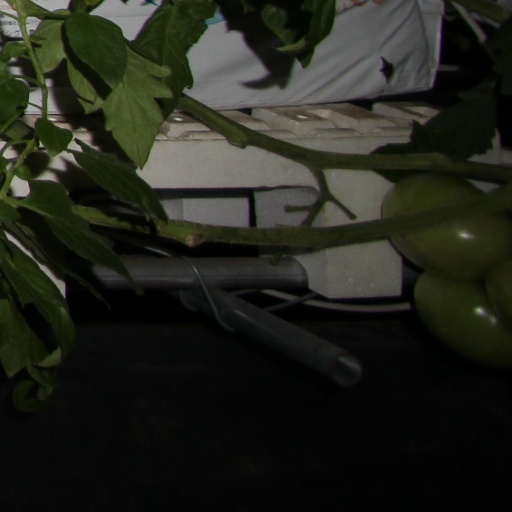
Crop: tomato